Prime editing

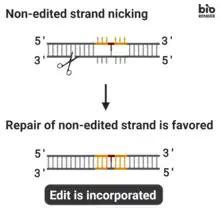
PE3 system for prime editing

Despite its increased efficacy, the edit inserted by PE2 might still be removed due to DNA mismatch repair of the edited strand. To avoid this problem during DNA heteroduplex resolution, an additional single guide RNA (sgRNA) is introduced. This sgRNA is designed to match the edited sequence introduced by the pegRNA, but not the original allele. It directs the Cas9 nickase portion of the fusion protein to nick the unedited strand at a nearby site, opposite to the original nick. Nicking the non-edited strand causes the cell's natural repair system to copy the information in the edited strand to the complementary strand, permanently installing the edit. However, there are drawbacks to this system as nicking the unaltered strand can lead to additional undesired indels.